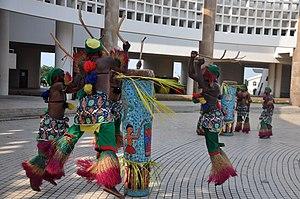
La danse au Bénin dans les sociétés traditionnelles béninoises connaît de nombreux styles divers correspondant aux régions, aux ethnies et considérée comme classiques ou folk. En effet, à chaque groupe socio-culturel correspond une gestuelle, une rythmique atypique, pour exprimer des émotions, de la liberté et de la joie de vivre.Elle est au moyen pour transmettre une tradition, d’ effectuer un rituel, d’honorer une divinité ou de célébrer un événement.
Cotonou est la capitale économique et la plus grande ville du Bénin avec 760 000 habitants lors du recensement de 2013. Elle abrite aussi de nombreux services gouvernementaux et diplomatiques.